Saroo Brierley

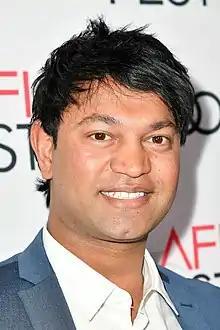
Brierley in 2016

Saroo Brierley (born Sheru Munshi Khan) is an Indian-born Australian businessman and author who, at the age of five, was accidentally separated from his biological family. He was adopted out of India by an Australian couple but was reunited with his original family 25 years later after finding his hometown via Google Earth. His story generated significant international media attention, especially in Australia and India.